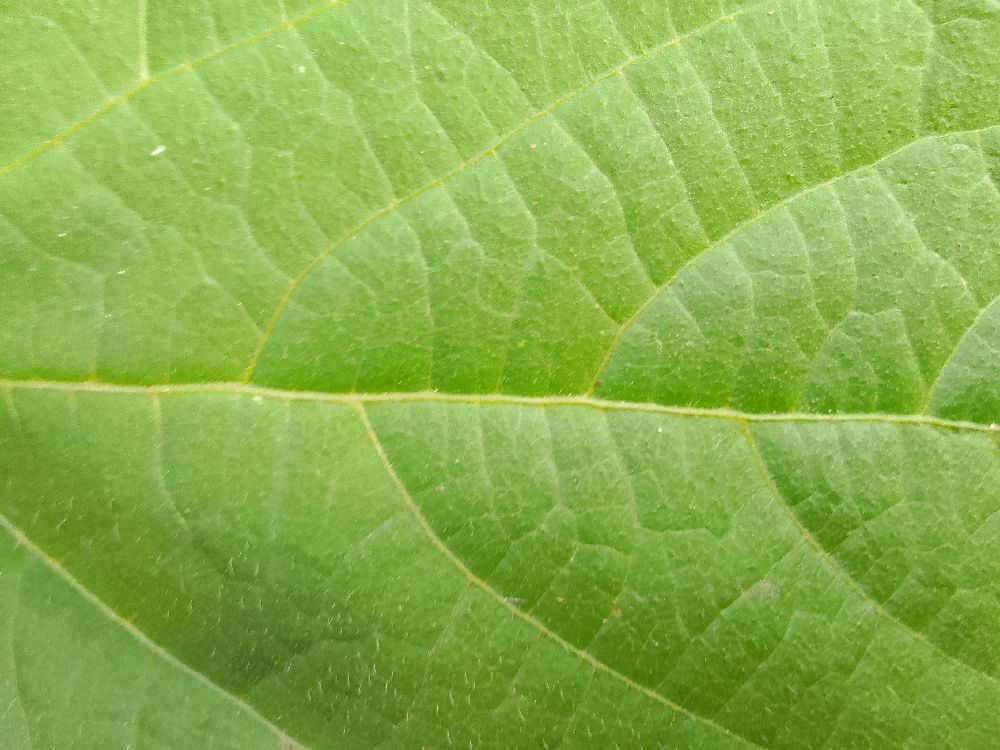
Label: healthy